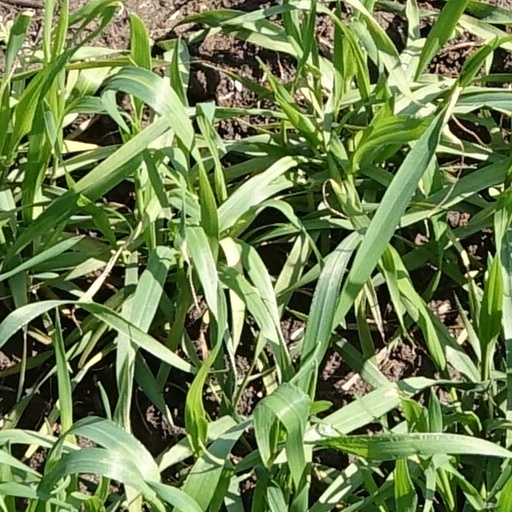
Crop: wheat